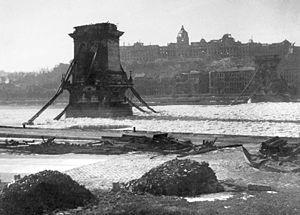
Le palais de Budavár ou palais du château de Buda — anciennement appelé palais royal, est le château historique des rois de Hongrie inscrit, conjointement avec Budapest, les rives du Danube, le quartier du château et l’avenue Andrássy en 1987 sur la liste du patrimoine de l'UNESCO.
Le Széchenyi lánchíd ou Lánchíd est un pont suspendu qui enjambe le Danube à Budapest.